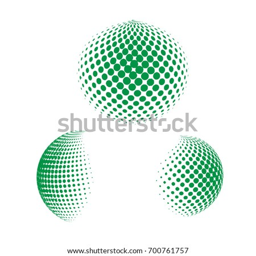
set of abstract round 3d green sphere .